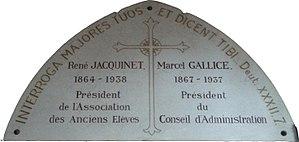
plaque rendant homage à René Jacquinet et Marcel Gallice, elle se situe dans la chapelle saint joseph de Reims, rue de Venise.
Fondé en 1874 par les Pères jésuites, Saint-Joseph de Reims est un établissement scolaire catholique mixte sous contrat d’association avec l’État scolarisant 1 250 élèves de la maternelle au baccalauréat, actuellement situé entre les rues des Capucins, de Venise, de l'Équerre et des Moulins à Reims. Il dispose d’un internat de 340 lits pour les collégiens et les lycéens et propose un projet de formation, fortement inspiré de la pédagogie ignatienne, en trois étapes :